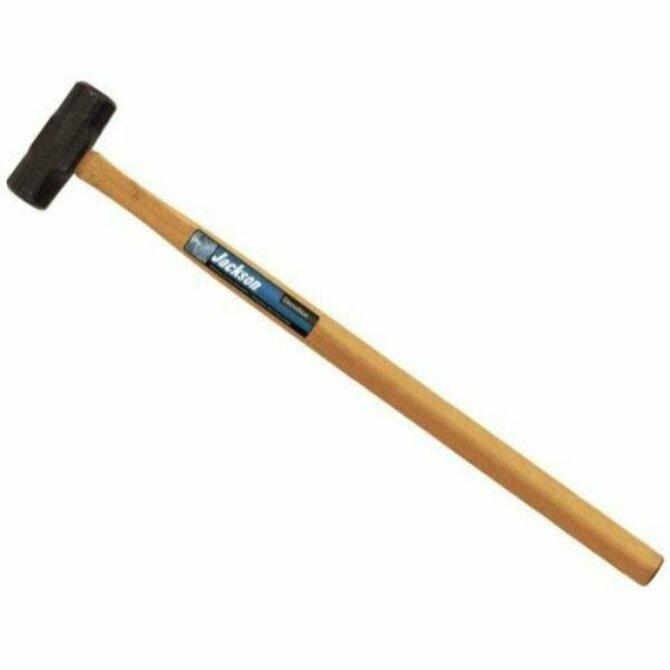
Hammer - 10# Sledge Hammer
The striking face is heat-treated for the hardness to withstand many years of heavy blows.
Brand: HAMMER
Category: Hardware > Tools > Hammers > Manual Hammers > Sledge Hammers